Henry Howard (architect)

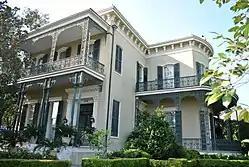
Robert H. Short House

Howard also designed town houses like the Samuel W. Logan House, the Robert H. Short House and the Goldsmith-Godchaux House (1859). The Goldsmith-Godchaux House is "significant for its painted interiors. Has more fresco wall decoration and stenciling than probably any other mid-nineteenth century residence in the South."